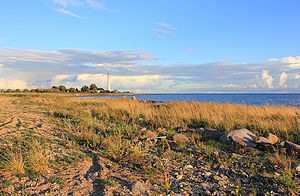
Kihnu / Galleri
Kihnu er en lille ø, der hører til blandt de mest traditionsrige steder i Estland. Øen er 7 km lang og 3,5 km bred. På øen gror der popler og enebærbuske. Der findes ræve, kaniner og forskellige fuglearter. Når Rigabugten fryser til om vinteren, vandrer vildsvin over på øen. Øen blev først opdaget omkring 1400-tallet.